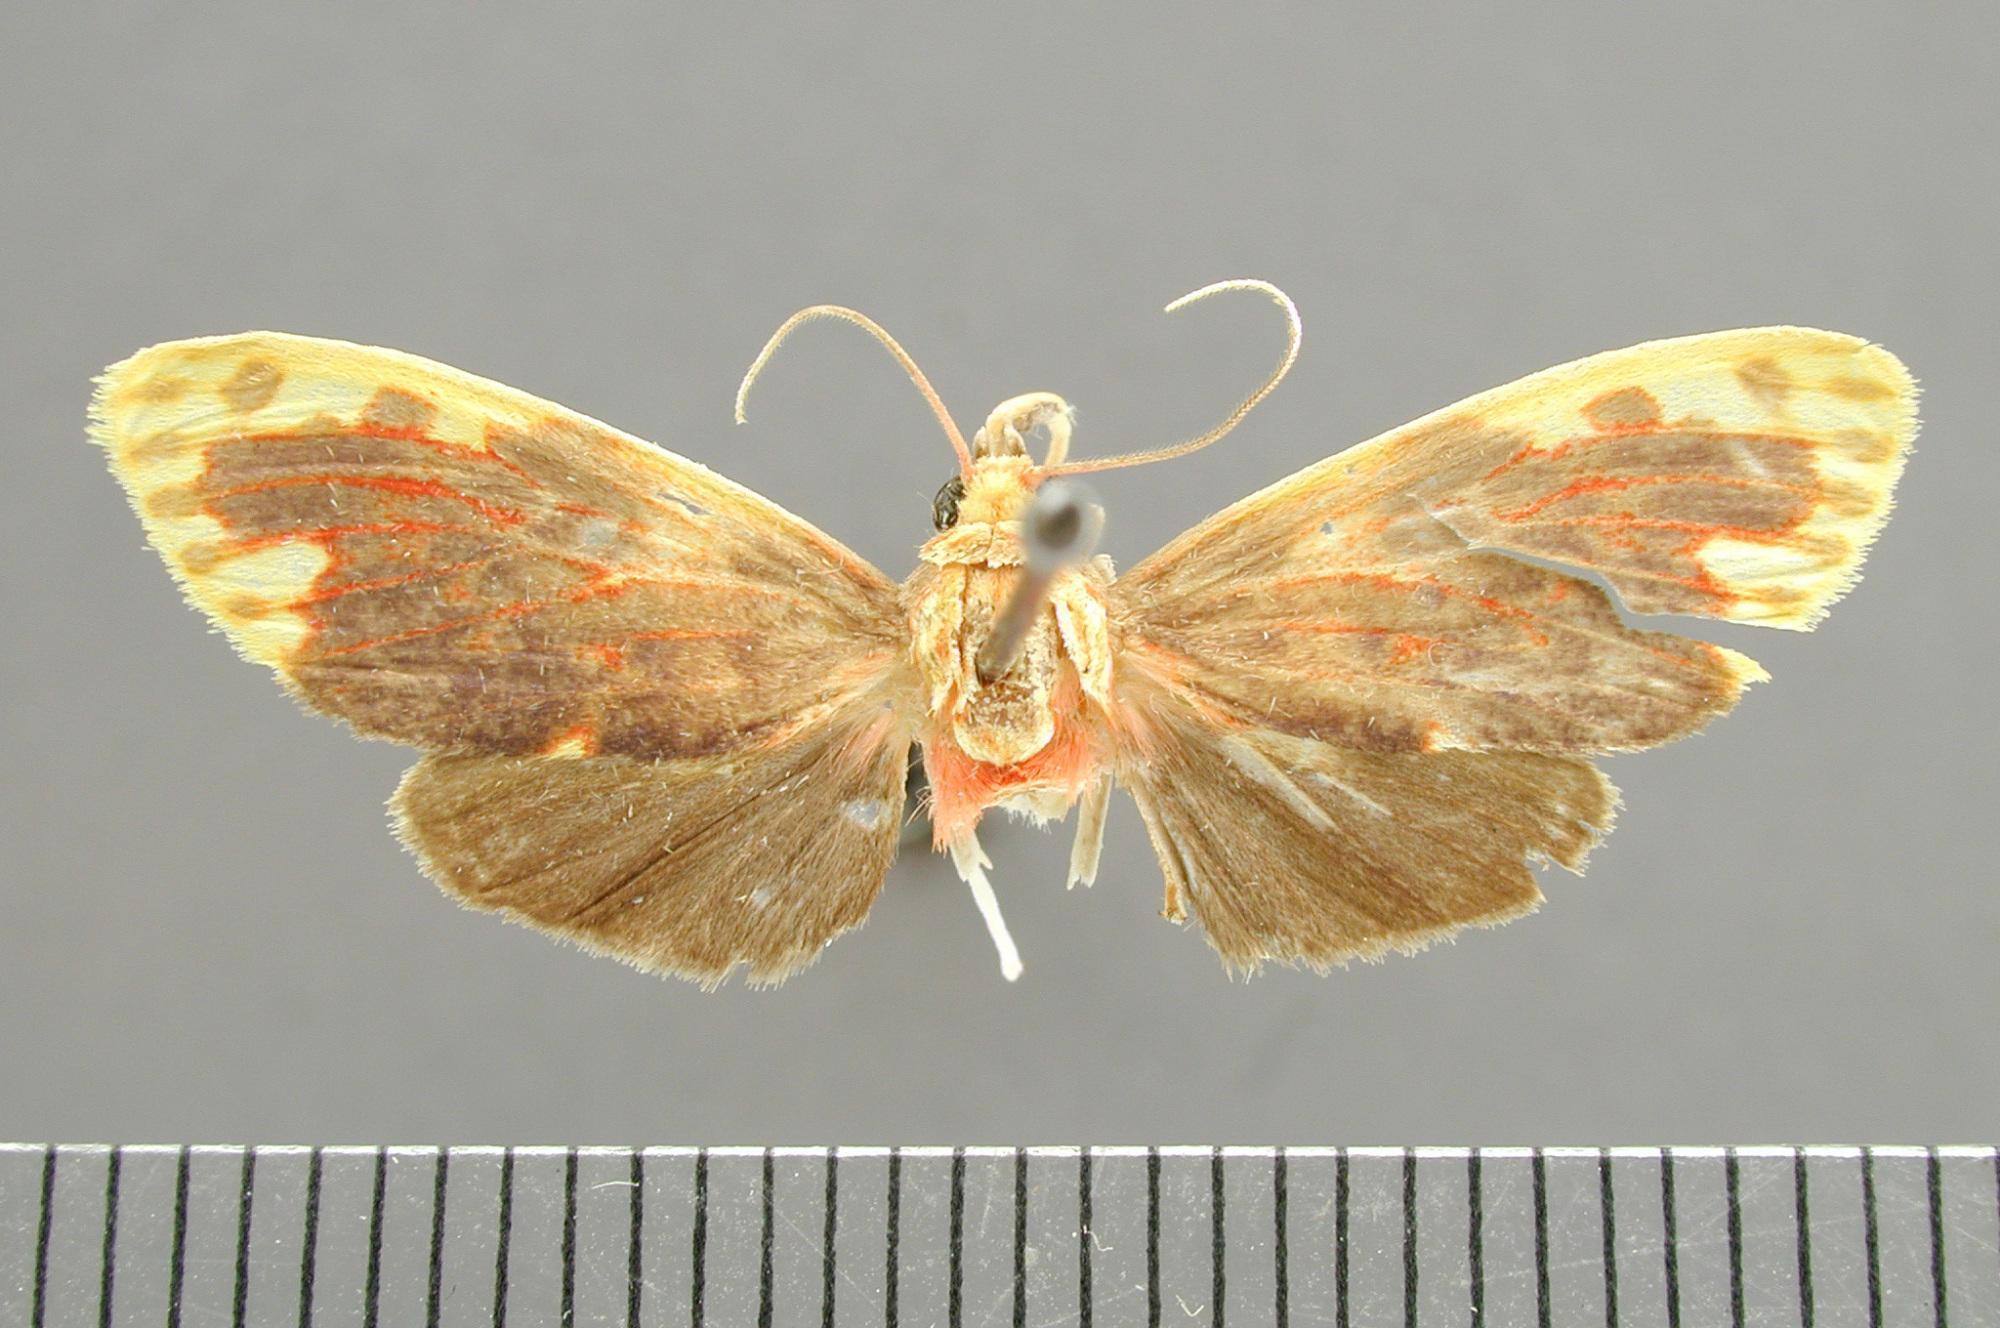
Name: Automolis obscurata
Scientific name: Automolis obscurata Schaus, 1920
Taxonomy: Animalia, Arthropoda, Insecta, Lepidoptera, Arctiidae
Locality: Cayuga, Guatemala